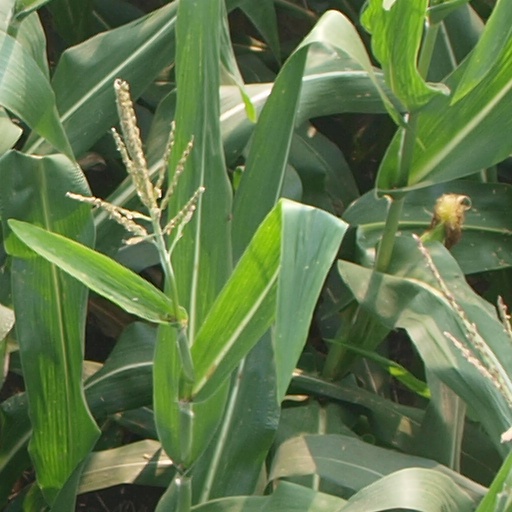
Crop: maize; corn